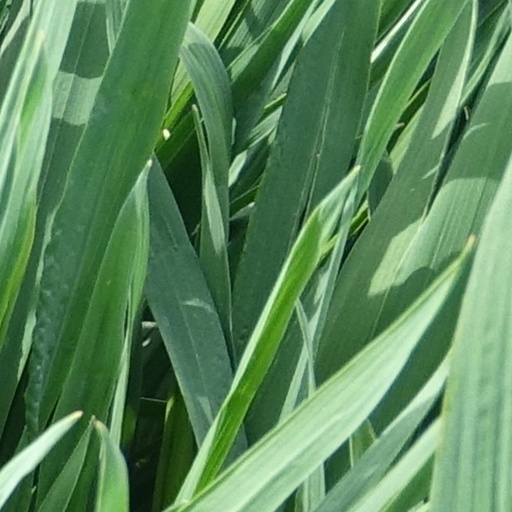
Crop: wheat